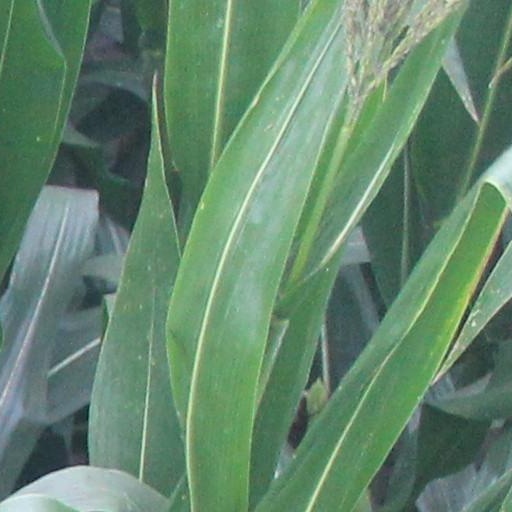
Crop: maize; corn